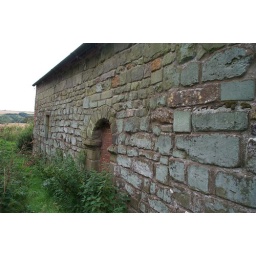
Exterior of Sutterby, Norman door and walling.  The church is maintained by the Friends of Friendless Churches.